Xenon

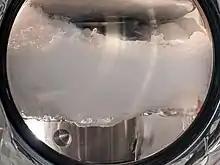
A layer of solid xenon floating on top of liquid xenon inside a high voltage apparatus (the solid is more dense than the liquid)

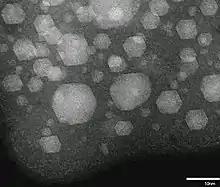
Liquid (featureless) and crystalline solid Xe nanoparticles produced by implanting Xe ions into aluminium at room temperature

Xenon has atomic number 54; that is, its nucleus contains 54 protons. At standard temperature and pressure, pure xenon gas has a density of 5.894 kg/m, about 4.5 times the density of the Earth's atmosphere at sea level, 1.217 kg/m. As a liquid, xenon has a density of up to 3.100 g/mL, with the density maximum occurring at the triple point. Liquid xenon has a high polarizability due to its large atomic volume, and thus is an excellent solvent. It can dissolve hydrocarbons, biological molecules, and even water. Under the same conditions, the density of solid xenon, 3.640 g/cm, is greater than the average density of granite, 2.75 g/cm. Under gigapascals of pressure, xenon forms a metallic phase.